Operation Écouvillon

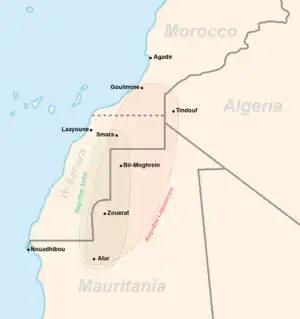
Map showing the distribution of the Reguibat tribe.

On the Spanish side, maintaining control over the entire Spanish Sahara is a significant political issue. The strategic importance of the Spanish presence in the region, along with the discovery of significant natural resources, has contributed to the relevance of the Sahara for Spain. In the late 1940s, Spanish geologist Manuel Alia Medina discovered phosphate deposits near Bou Craa, prompting the Spanish government to commission geological surveys in the area, which were conducted by the Spanish Institute of Geology. These surveys, initiated during Franco's regime, confirmed the existence of large deposits of pure phosphate and indicated the presence of oil. However, Spain faced challenges in exploiting these resources due to logistical limitations. Despite this, Spain was hesitant to allow the newly independent Morocco to utilize these resources. Meanwhile, Morocco maintained a diplomatic appearance towards Spain while reportedly providing financial and military support to insurgents in the Spanish Sahara, leading to a series of attacks against Spanish forces.